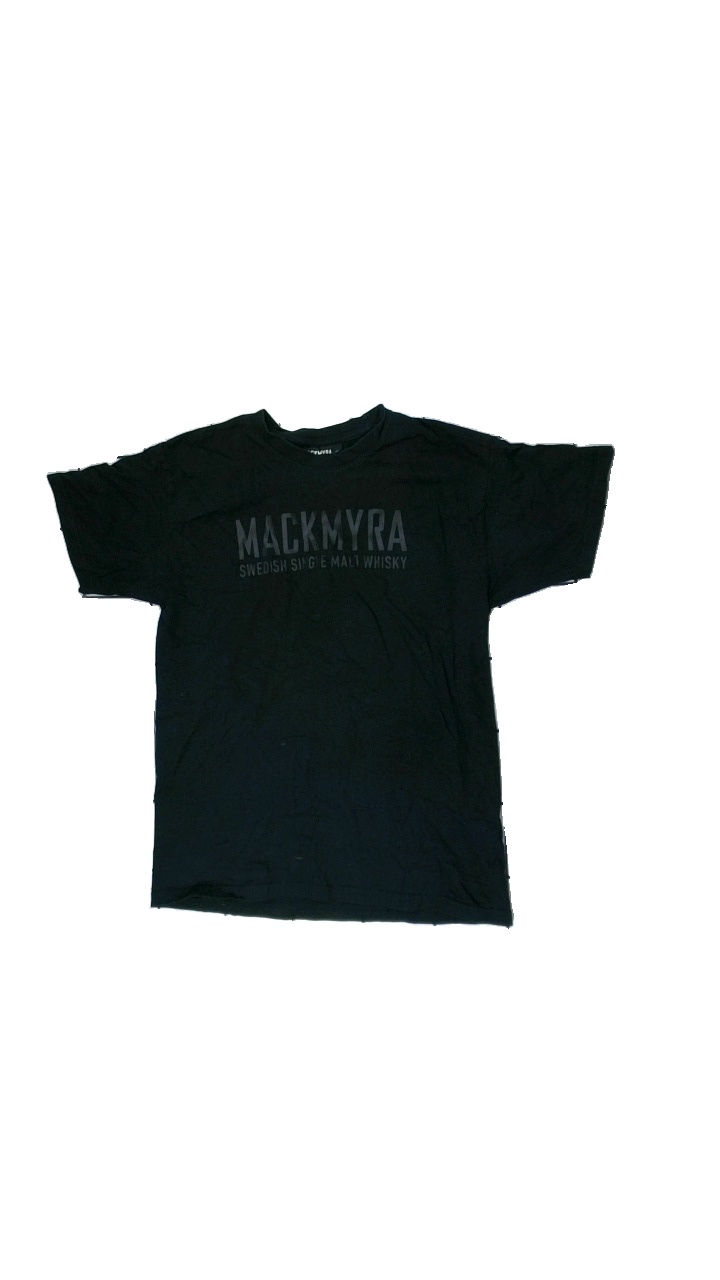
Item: T-shirt (Ladies)
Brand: Mackmyra
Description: Black t-shoirt with Mackmyra whiskey print and branding. Size M. Used condition.
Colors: Black
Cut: Regular, C-collar
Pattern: Logo print
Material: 100% cotton
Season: All
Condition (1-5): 3
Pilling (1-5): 5
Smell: Minor
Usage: Recycle
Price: <50